Answer in natural language. How many ShelvingUnits are visible in the scene? Choose between the following options: 3, 2, 4, 1 or 0
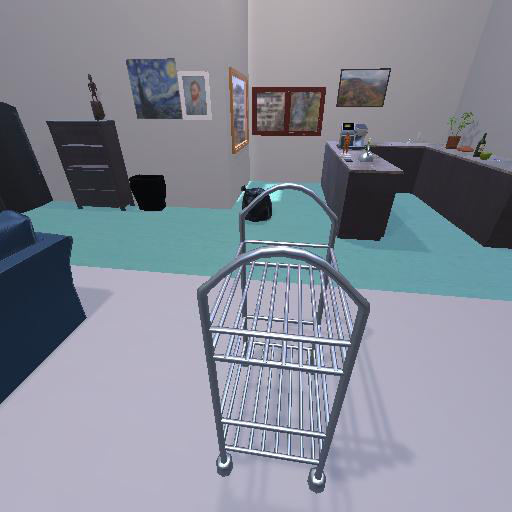
<answer>1</answer>